Pelorism

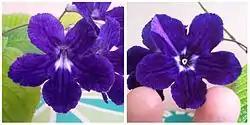
A normal (left) and a peloric "Streptocarpus" showing the bilateral to radial symmetry alteration.

Pelorism has been of interest since a five-spurred variety of the common toad-flax ("Linaria vulgaris" L.) was first discovered in 1742 by a young Uppsala botanist on an island in the Stockholm archipelago and then in 1744 described by Carl Linnaeus. The mutant, spreading vegetatively, had five spurs rather than the usual one; however, the rest of the plant was normal. Linnaeus found that this variety was contrary to his concept that genera and species had universally arisen through an act of "original creation and remained unchanged since then". Linnaeus called this type of mutant a 'Peloria', the Greek for 'monster' or 'prodigy', because of the huge implications for the then current belief that species were immutable. He wrote that "This is certainly no less remarkable than if a cow were to give birth to a calf with a wolf's head." The peloric plant fascinated Linnaeus to the extent that he grew it at his summer residence in Hammarby and his explanation for it was that a toad-flax had been pollinated by another species. Charles Darwin, Charles Victor Naudin, Johann Wolfgang von Goethe and Hugo de Vries amongst others analysed and wrote about this significant mutation.